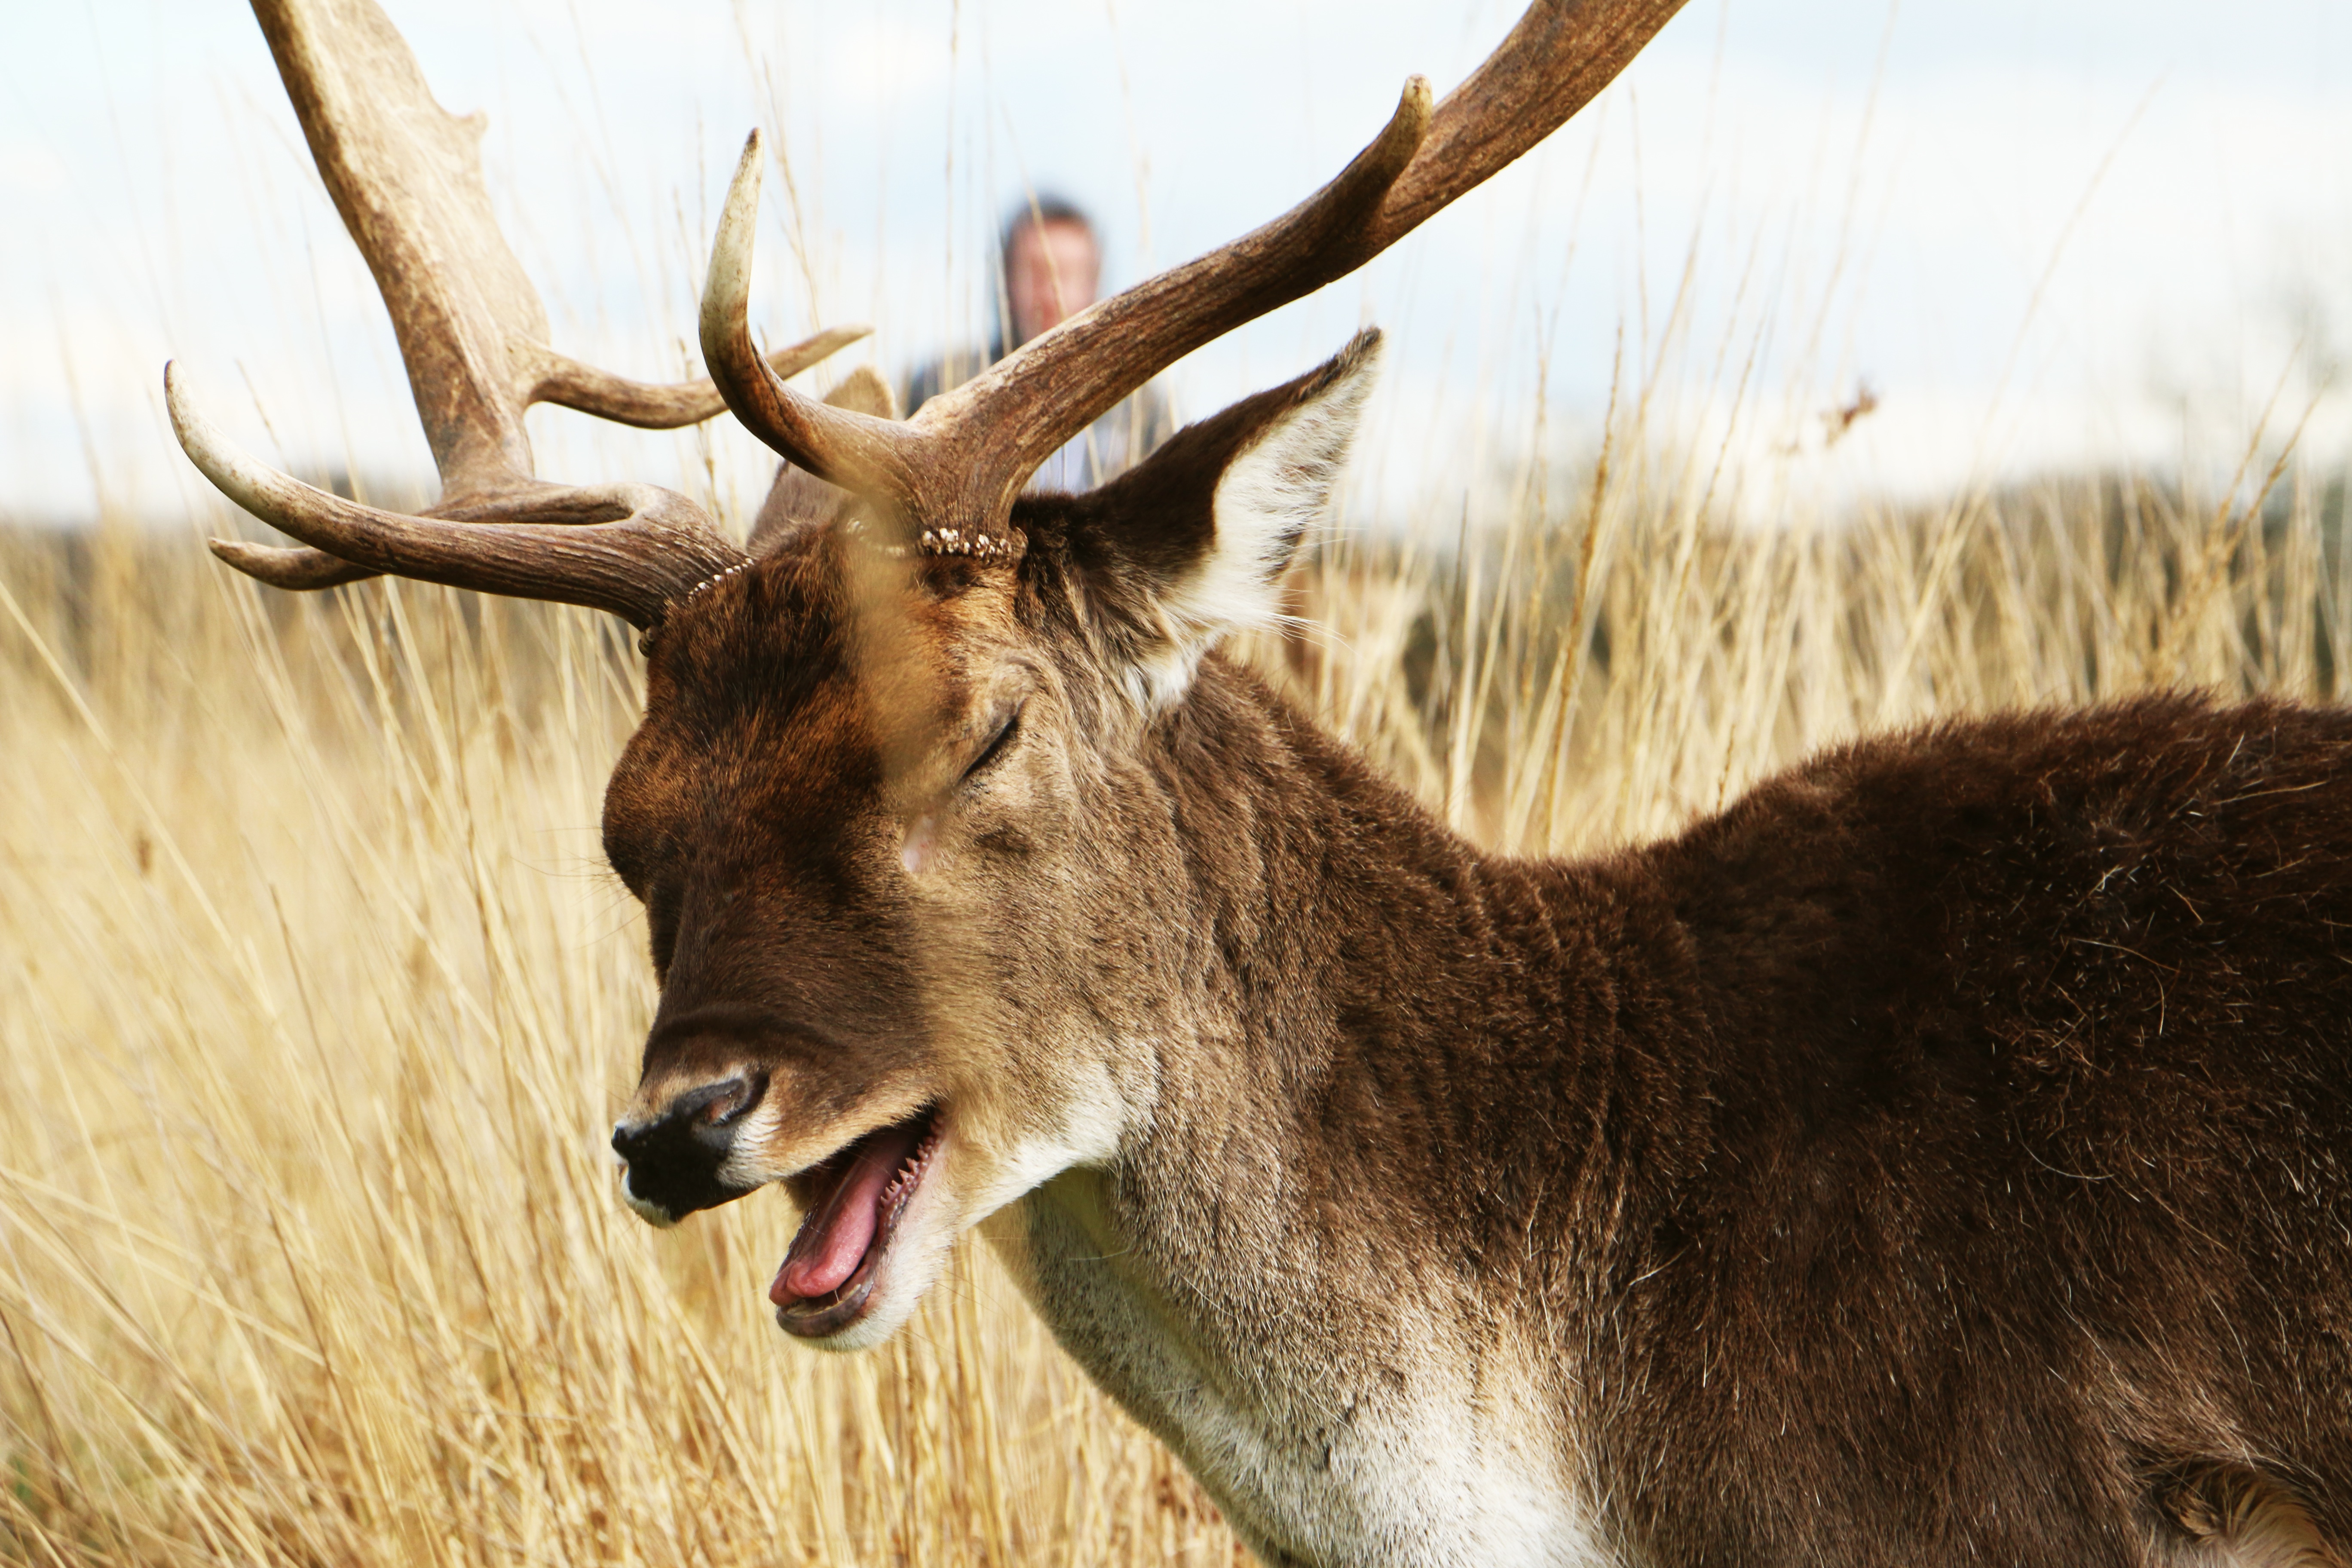
wildlife, deer, horn, mammal, fauna, antler, reindeer, vertebrate, elk, white tailed deer, pack animal